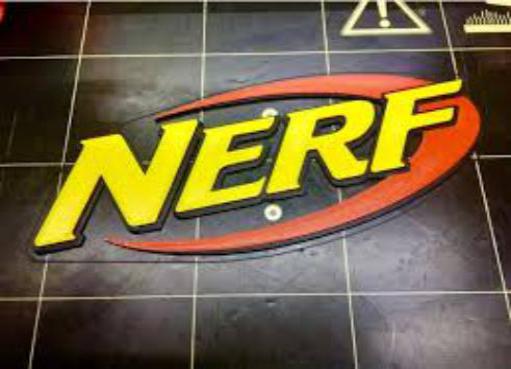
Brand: nerf
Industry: Leisure